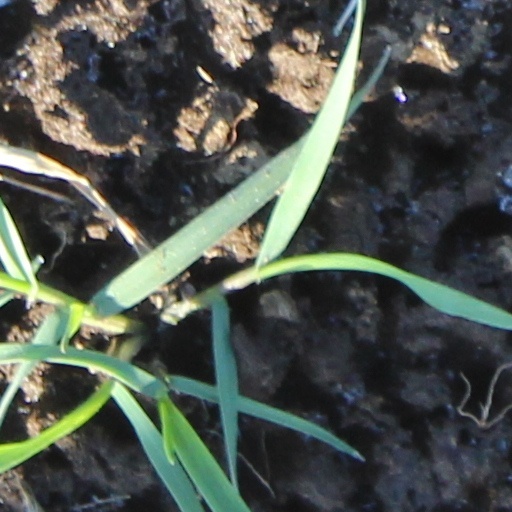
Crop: wheat